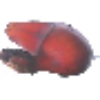
Label: red_banana